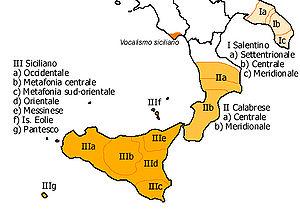
Le calabrais septentrional et le calabrais centro-méridional sont les deux principaux parlers de Calabre.